Dry Creek railway station

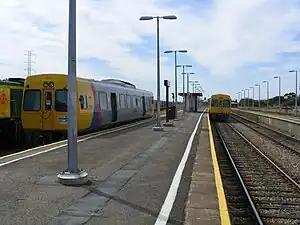
Northbound view from Platform 2, April 2008. Prior to the depot's construction

Dry Creek railway station is located on the Gawler line. Situated in the inner northern Adelaide suburb of Dry Creek, it is from Adelaide station.